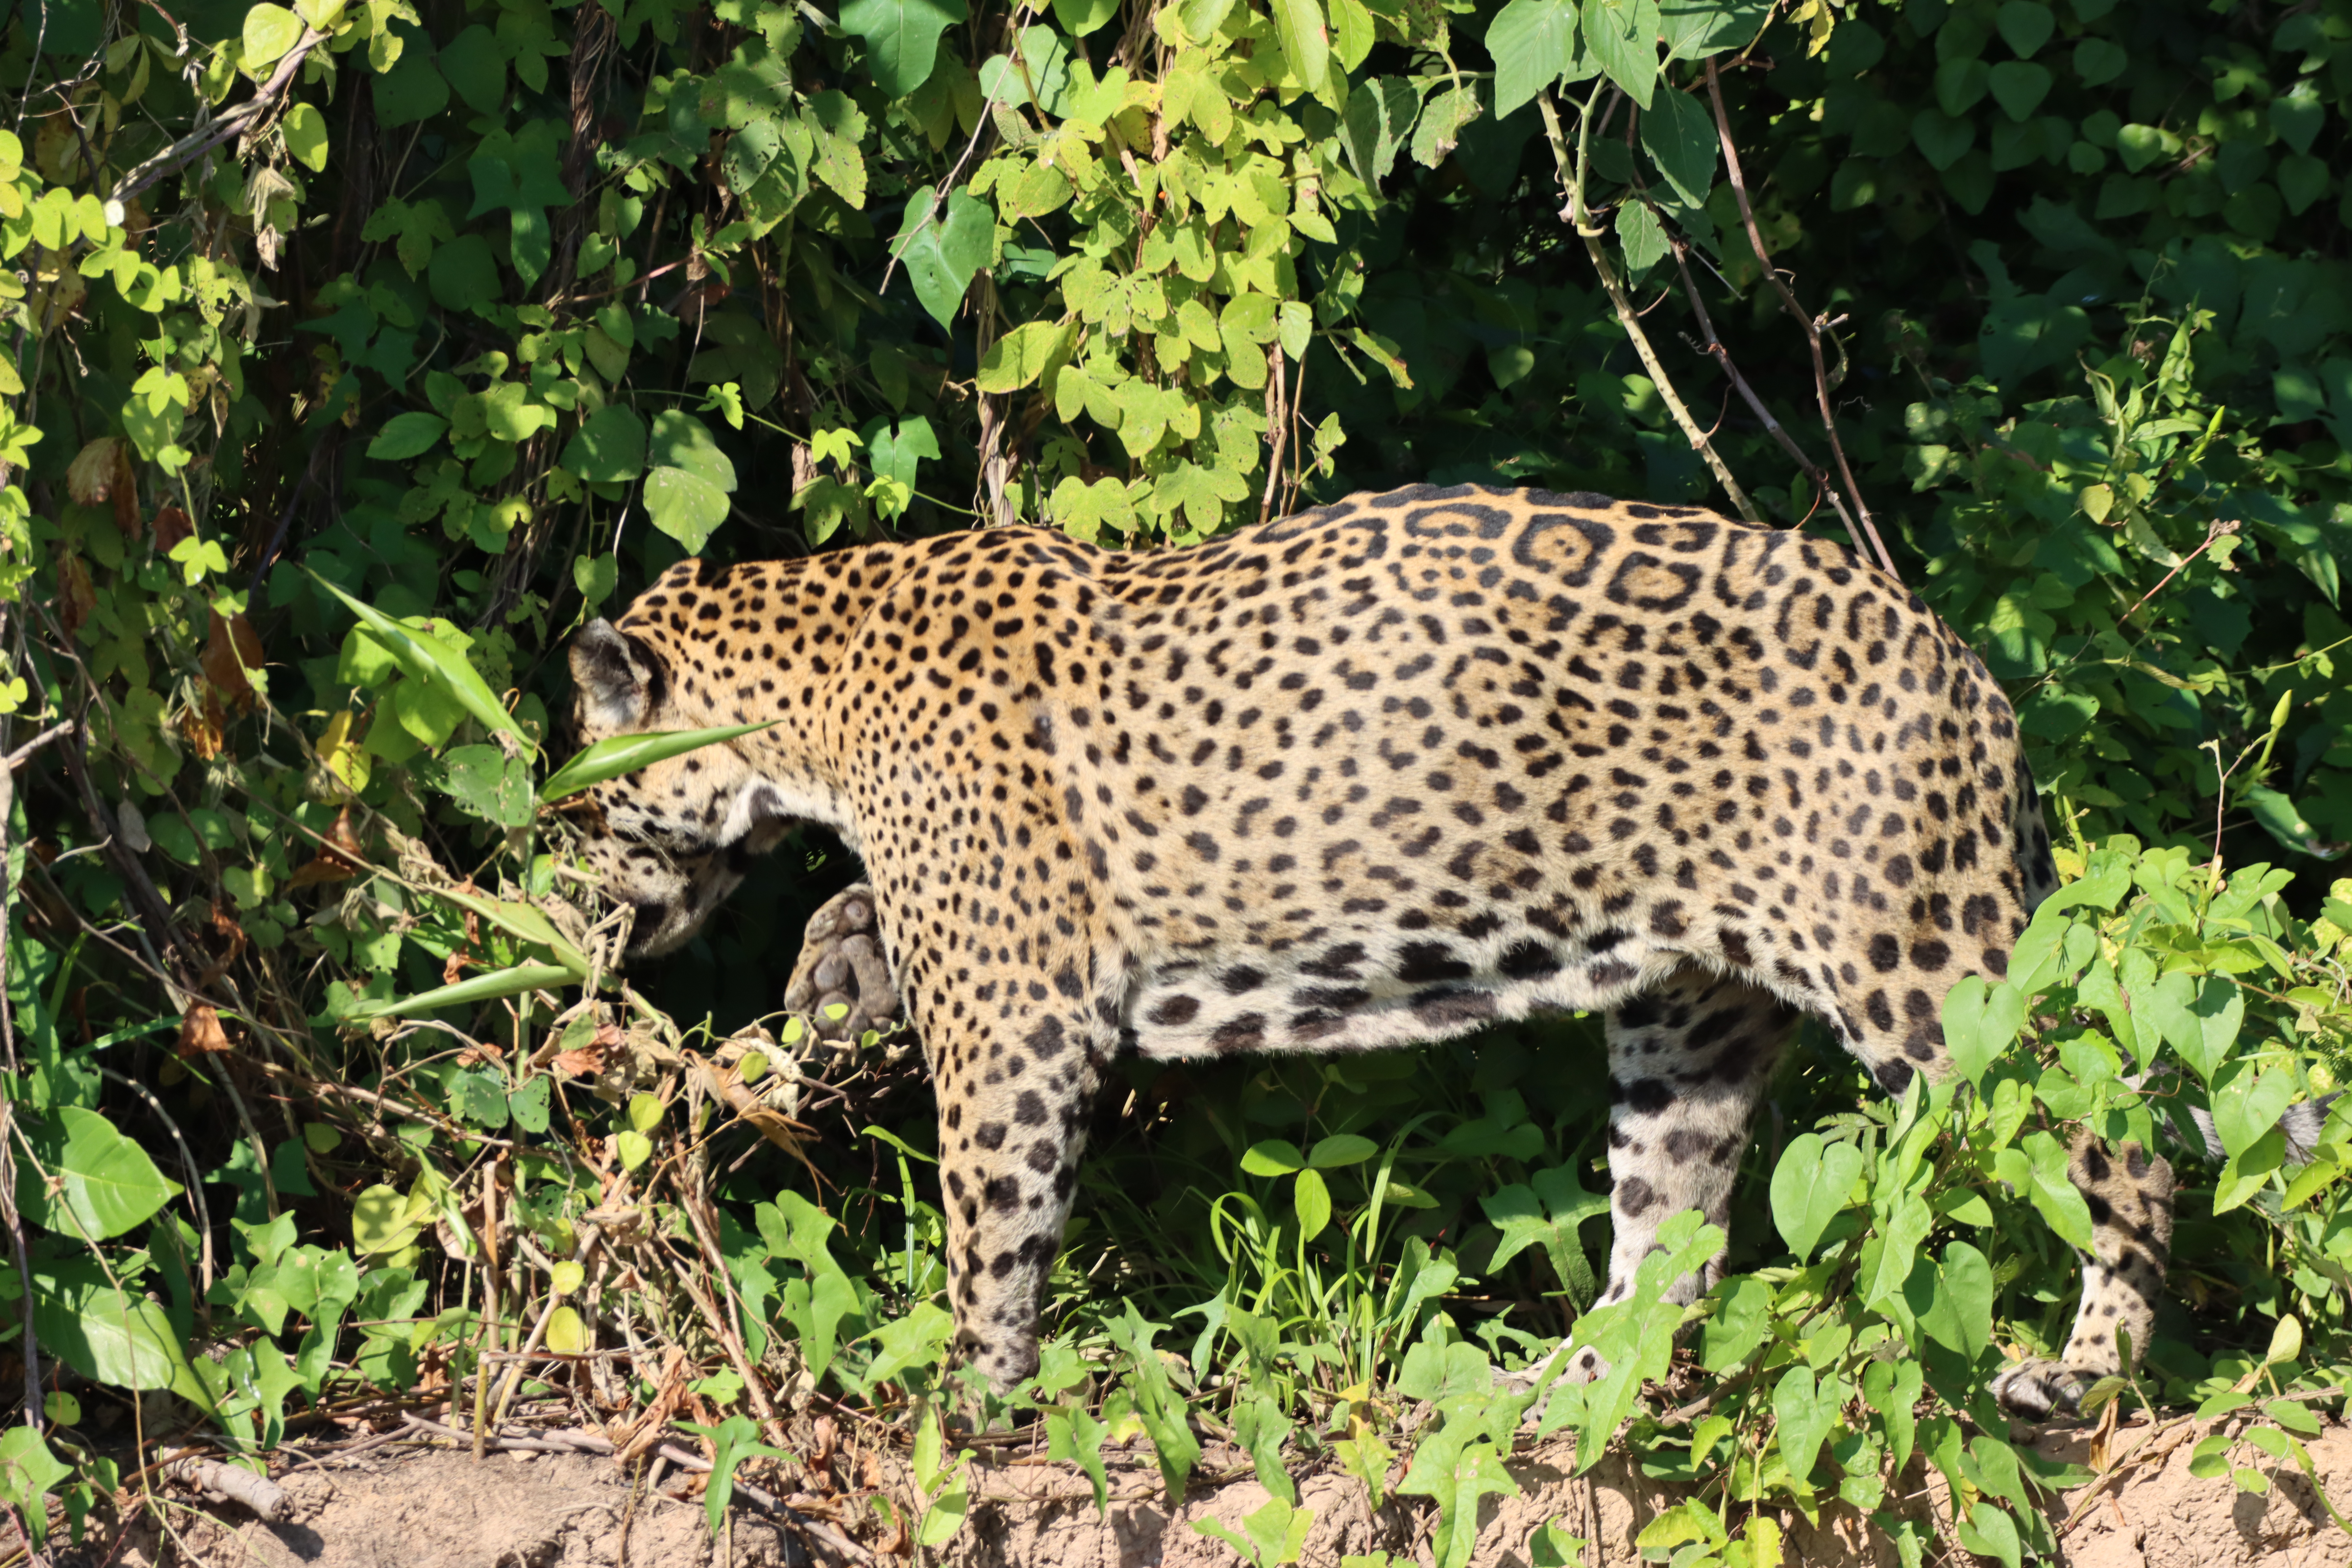
Jaguar: Kwang